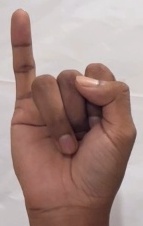
ASL sign: I